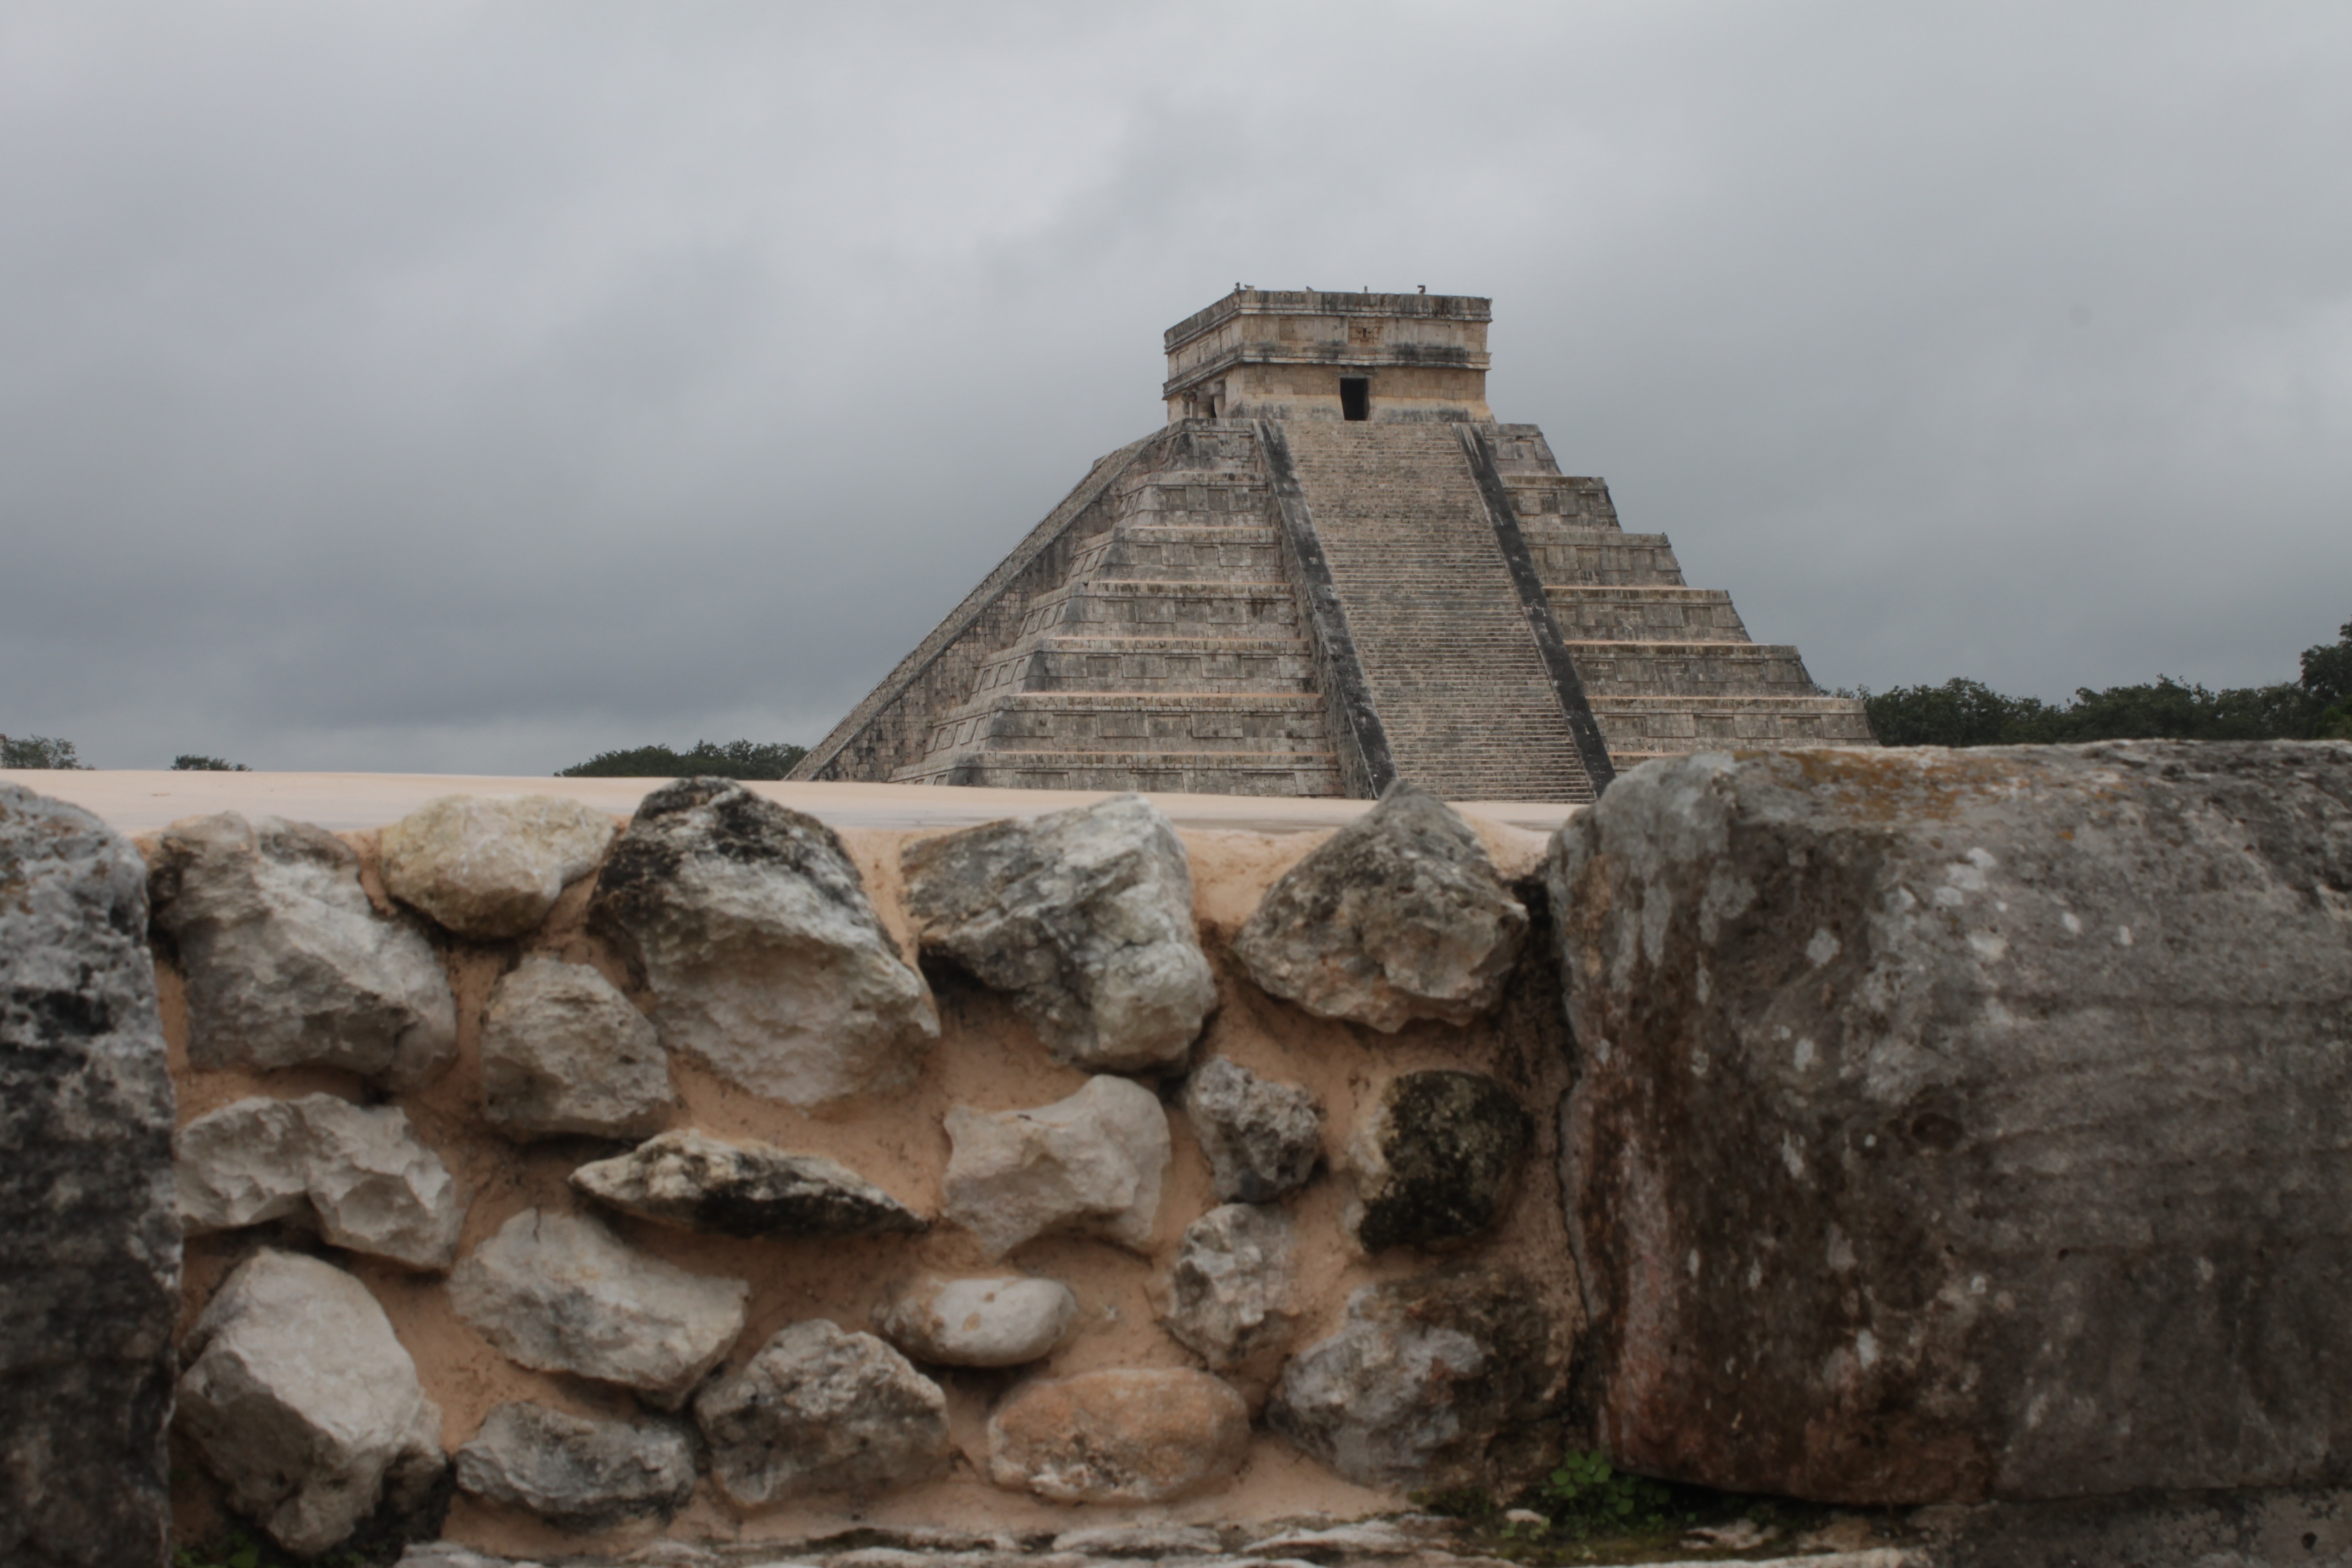
sea, rock, wall, monument, terrain, temple, ruins, archaeological site, ancient history, maya civilization